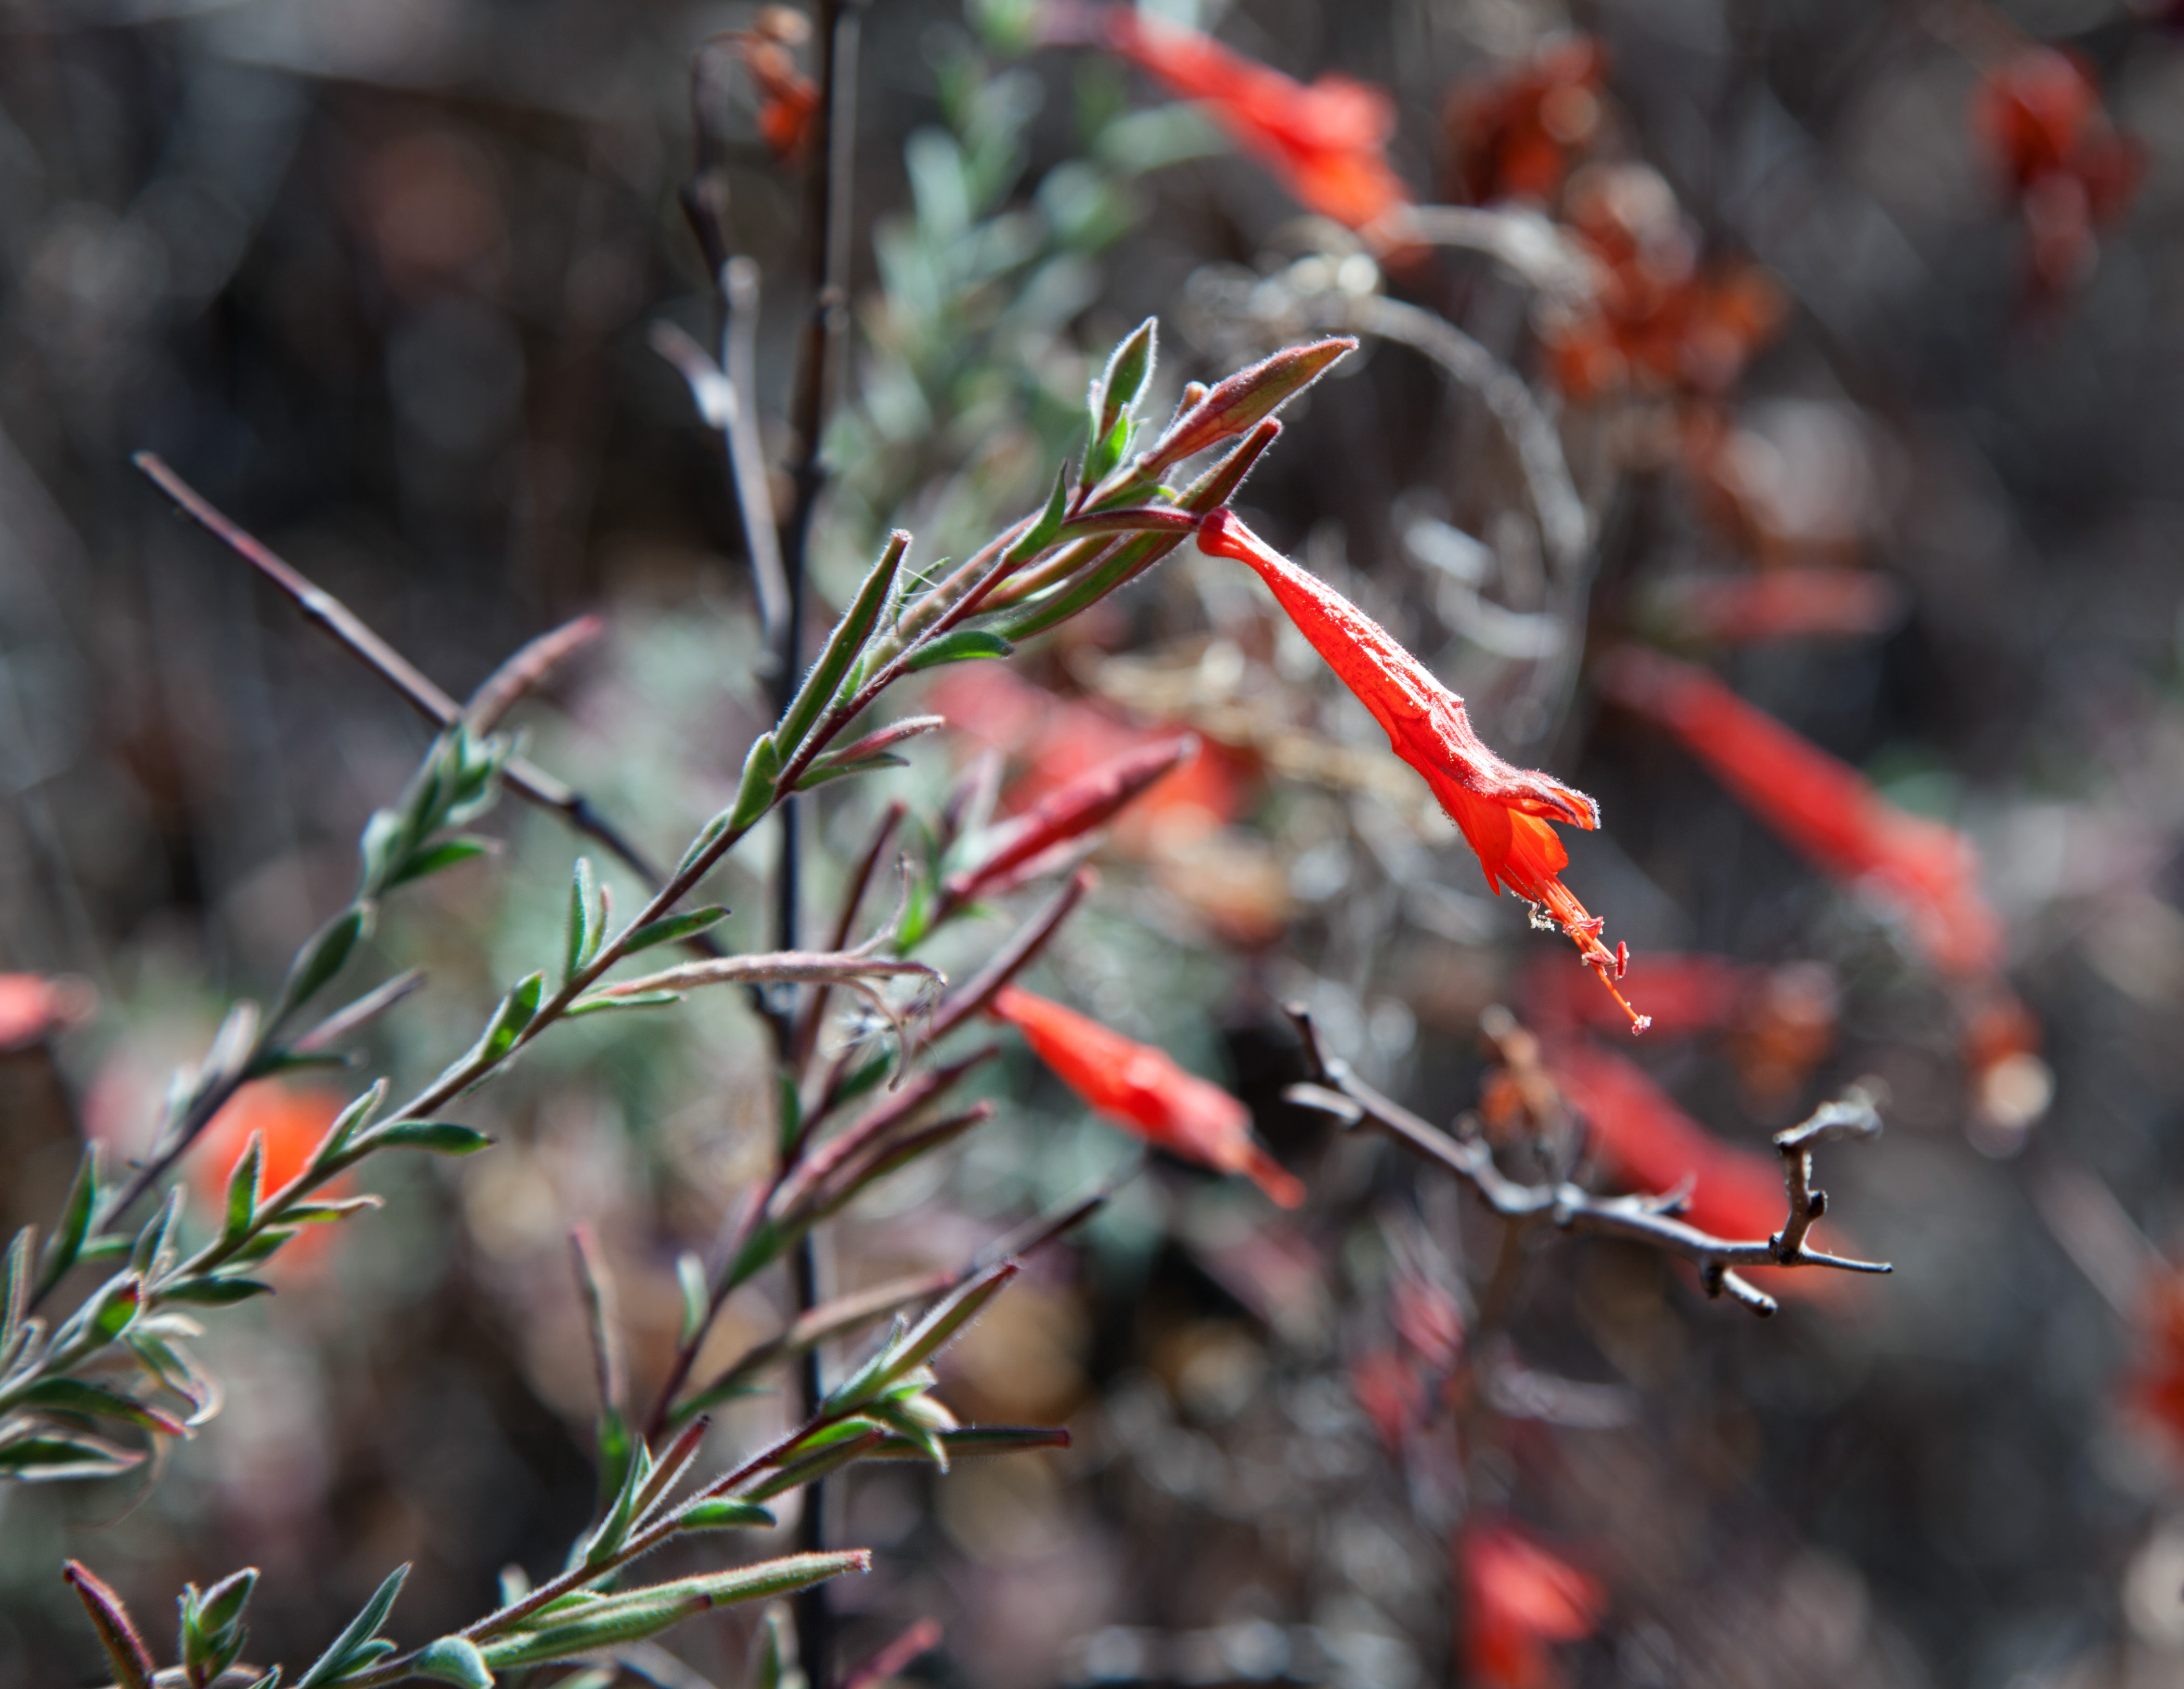
tree, nature, branch, blossom, plant, leaf, flower, frost, red, autumn, botany, flora, california, season, twig, wildflower, native, shrub, rouge, macro photography, willowherb, californiafuchsia, chaparral, coastrange, hummingbirdtrumpet, zauschneria, flowering plant, plant stem, land plant, thorns spines and prickles